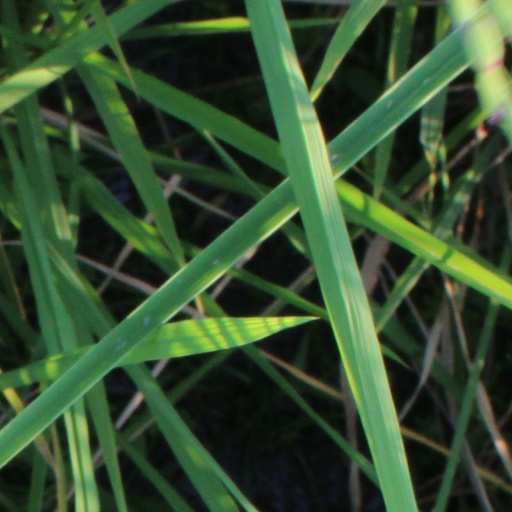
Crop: rice